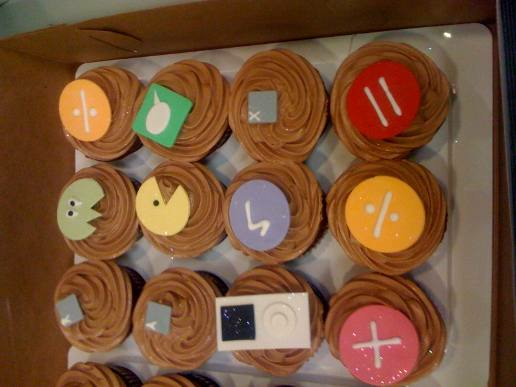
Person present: No